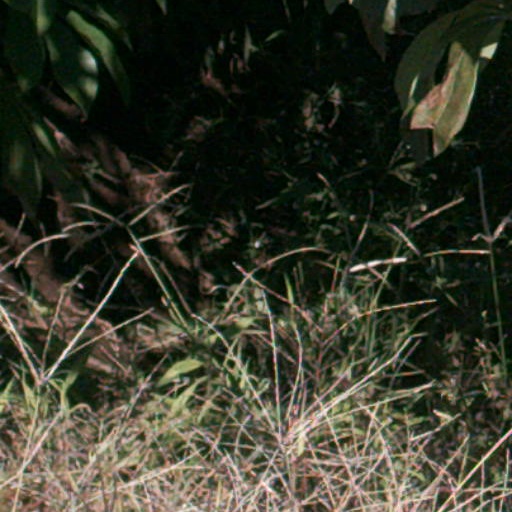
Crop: cassava